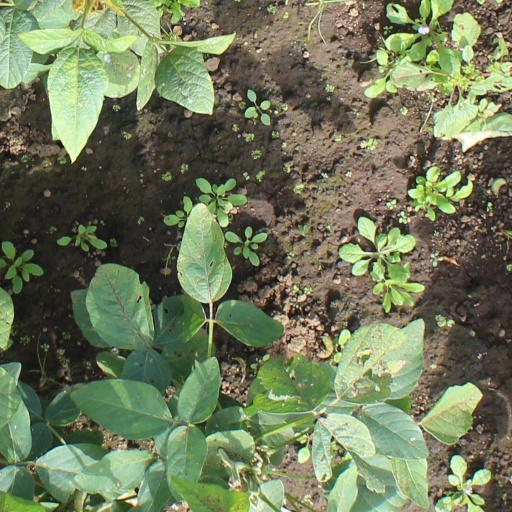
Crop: soybean